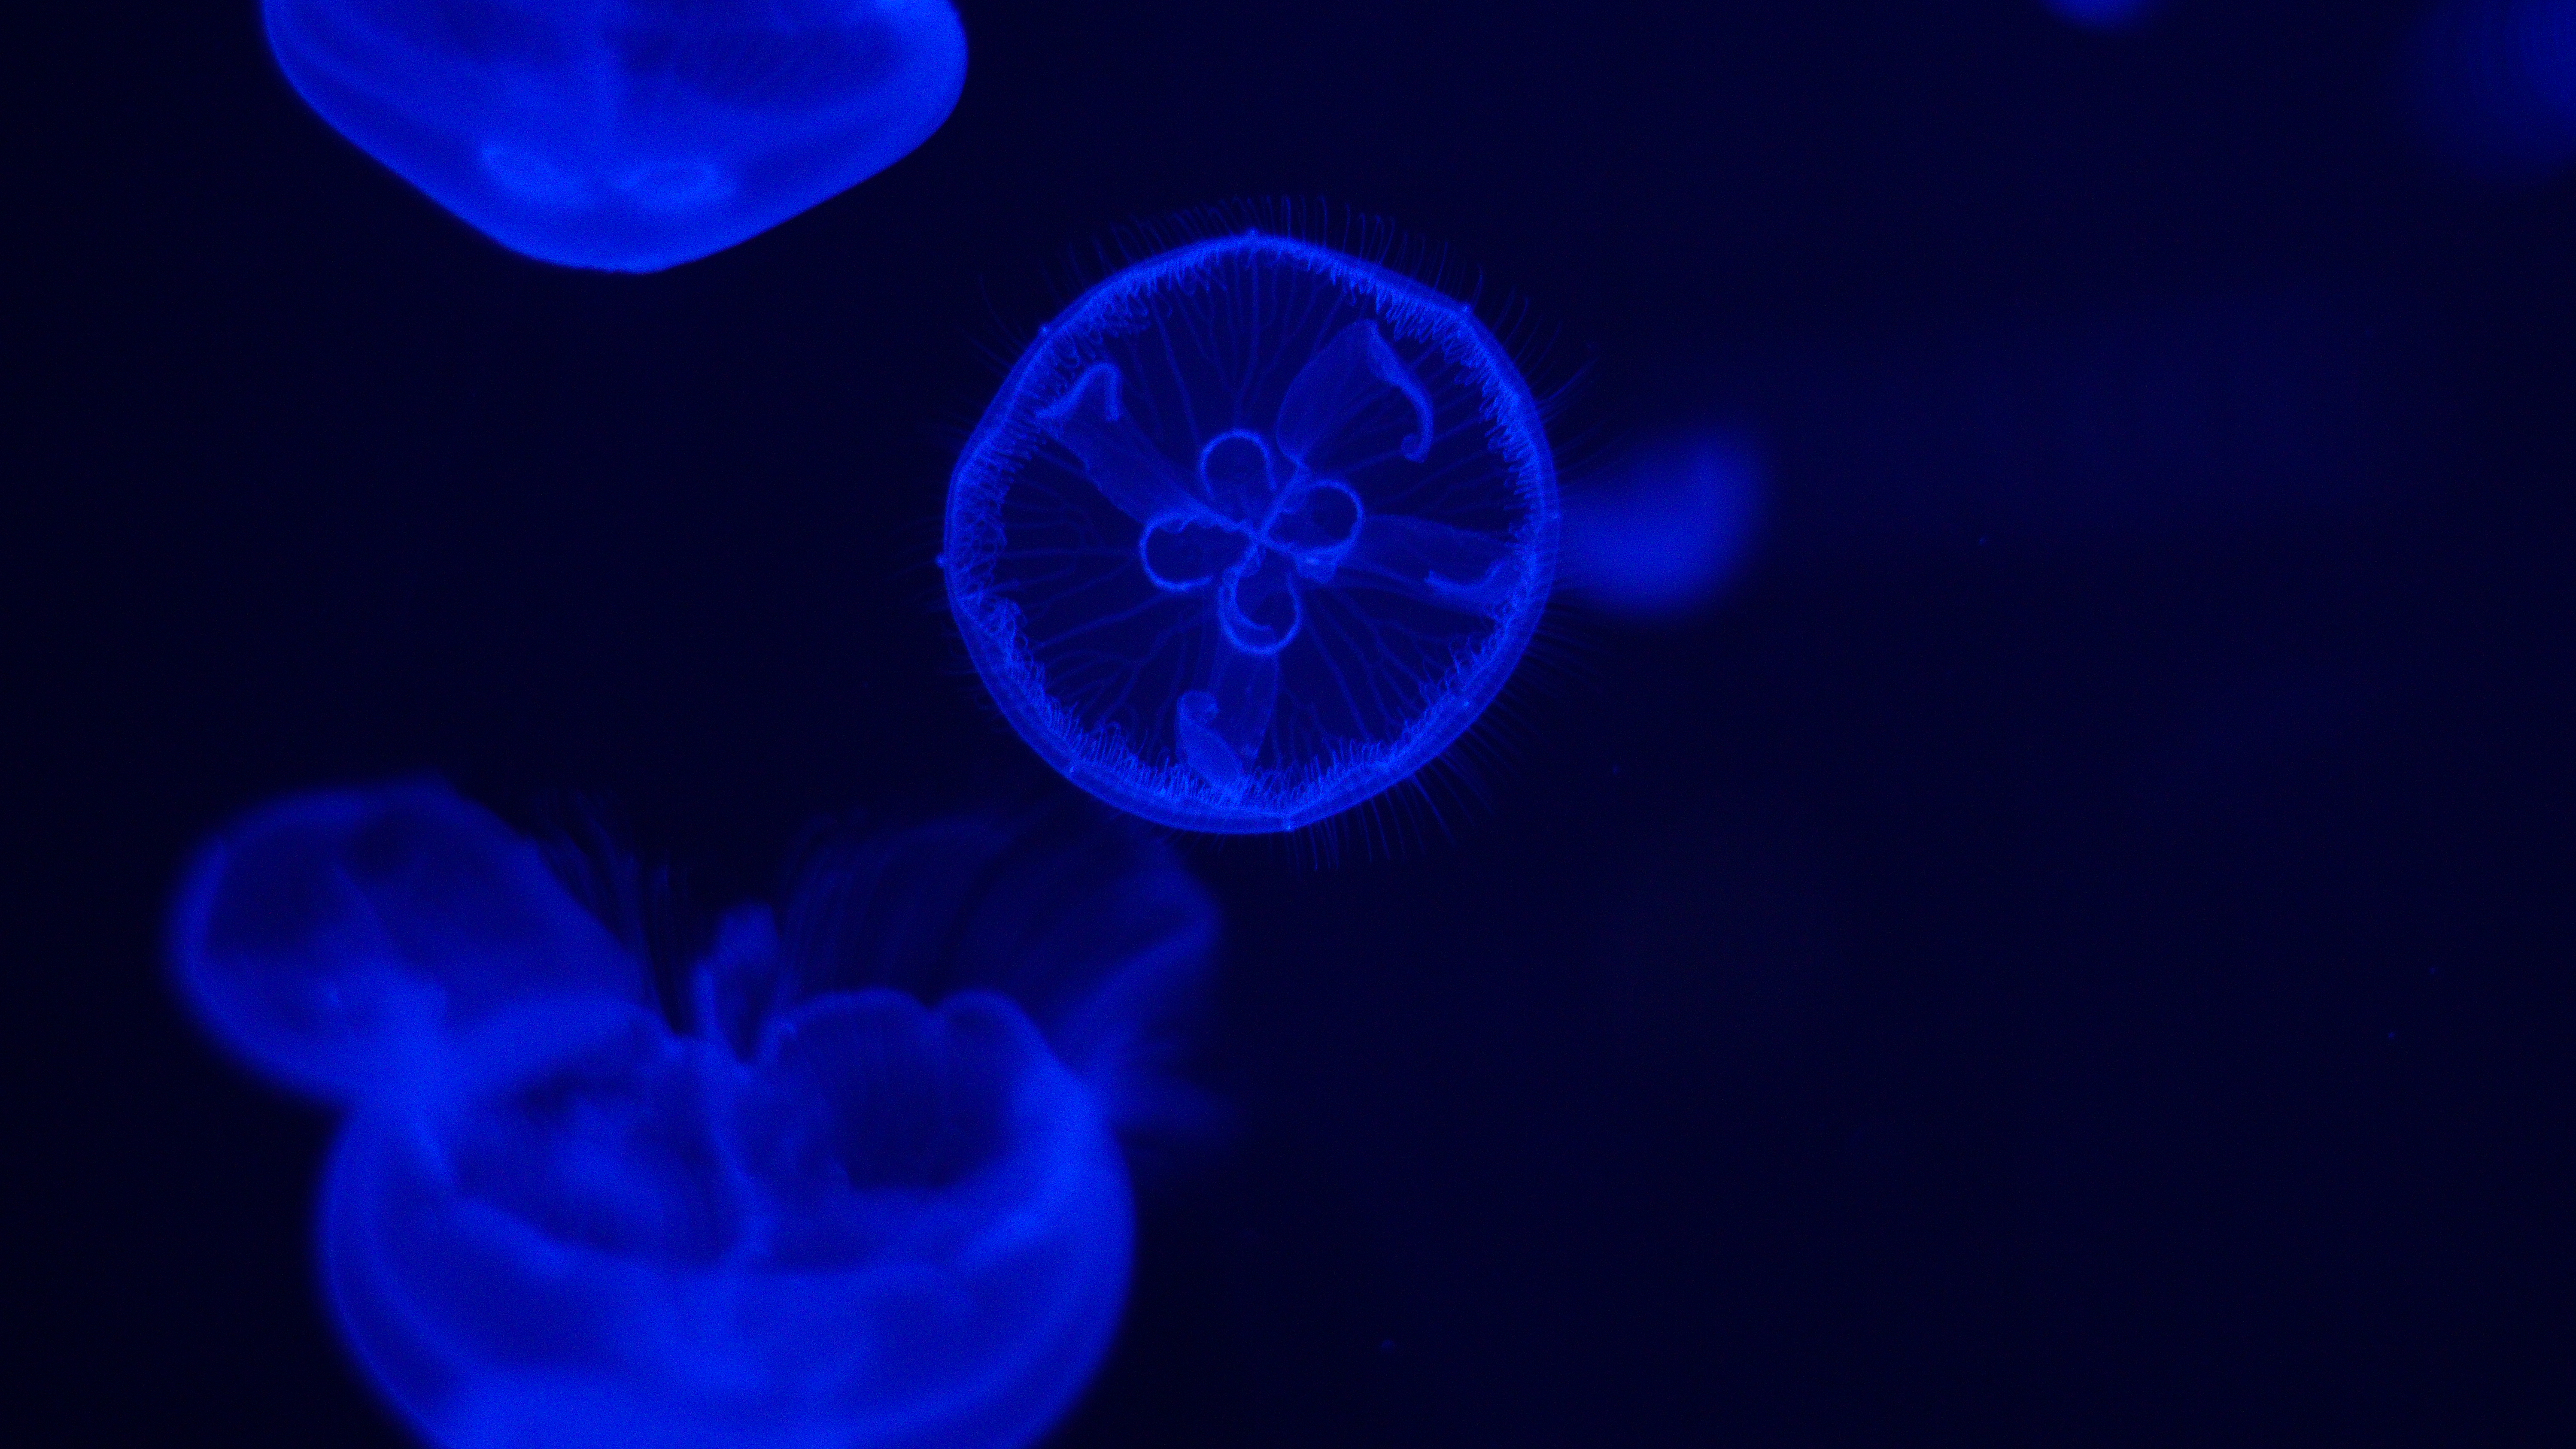
jellyfish, aquatic life, marine life, ocean life, cnidaria, blue, marine invertebrates, invertebrate, organism, cobalt blue, marine biology, macro photography, computer wallpaper, electric blue